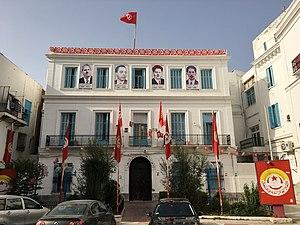
Siège de l'UGTT (Union générale tunisienne du travail), Tunis, 2019. العربية: مقر الاتحاد العام التونسي للشغل، تونس العاصمة، 2019.
L'Union générale tunisienne du travail ou UGTT est la principale centrale syndicale de Tunisie avec 750 000 adhérents en 2012. Elle est parfois nommée Union générale des travailleurs tunisiens.